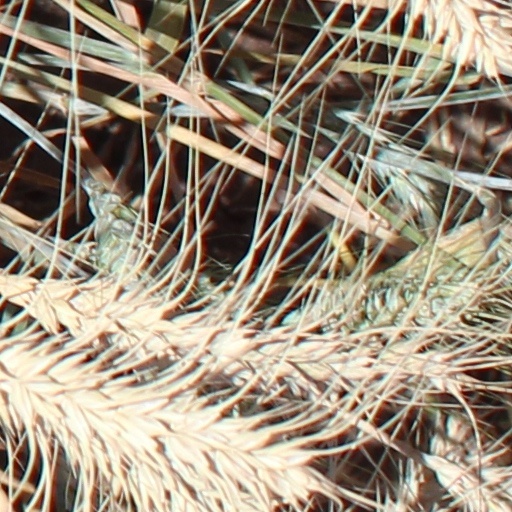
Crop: wheat